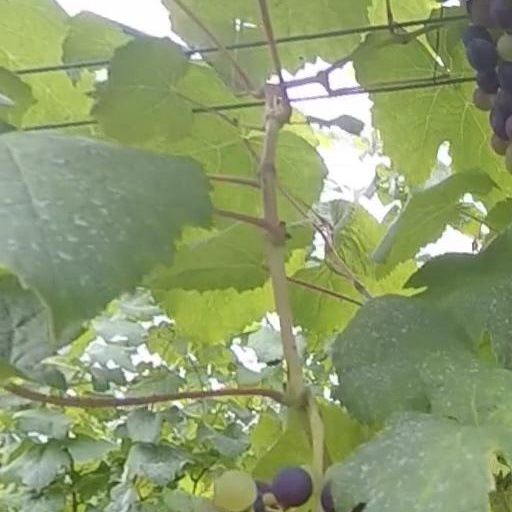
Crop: grape